Sapri

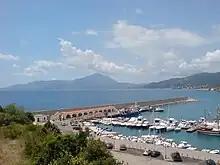
Port.

The town of Sapri has ancient origins and is considered the heart of the Gulf of Policastro. Its origins can be traced back to the times of Magna Graecia, when it was founded by ancient Greeks of Sybaris, under the name of "Scidrus" (Ancient Greek: Σκίδρος). During the Roman era, the bay and its hinterland were highly esteemed. Cicero referred to it as "parva gemma maris inferi" ("a small gem of the southern sea"). To this day, there are remains of Roman buildings near La Specola, along the road leading to Vibonati.